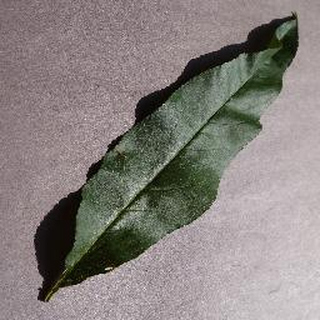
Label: healthy_peach